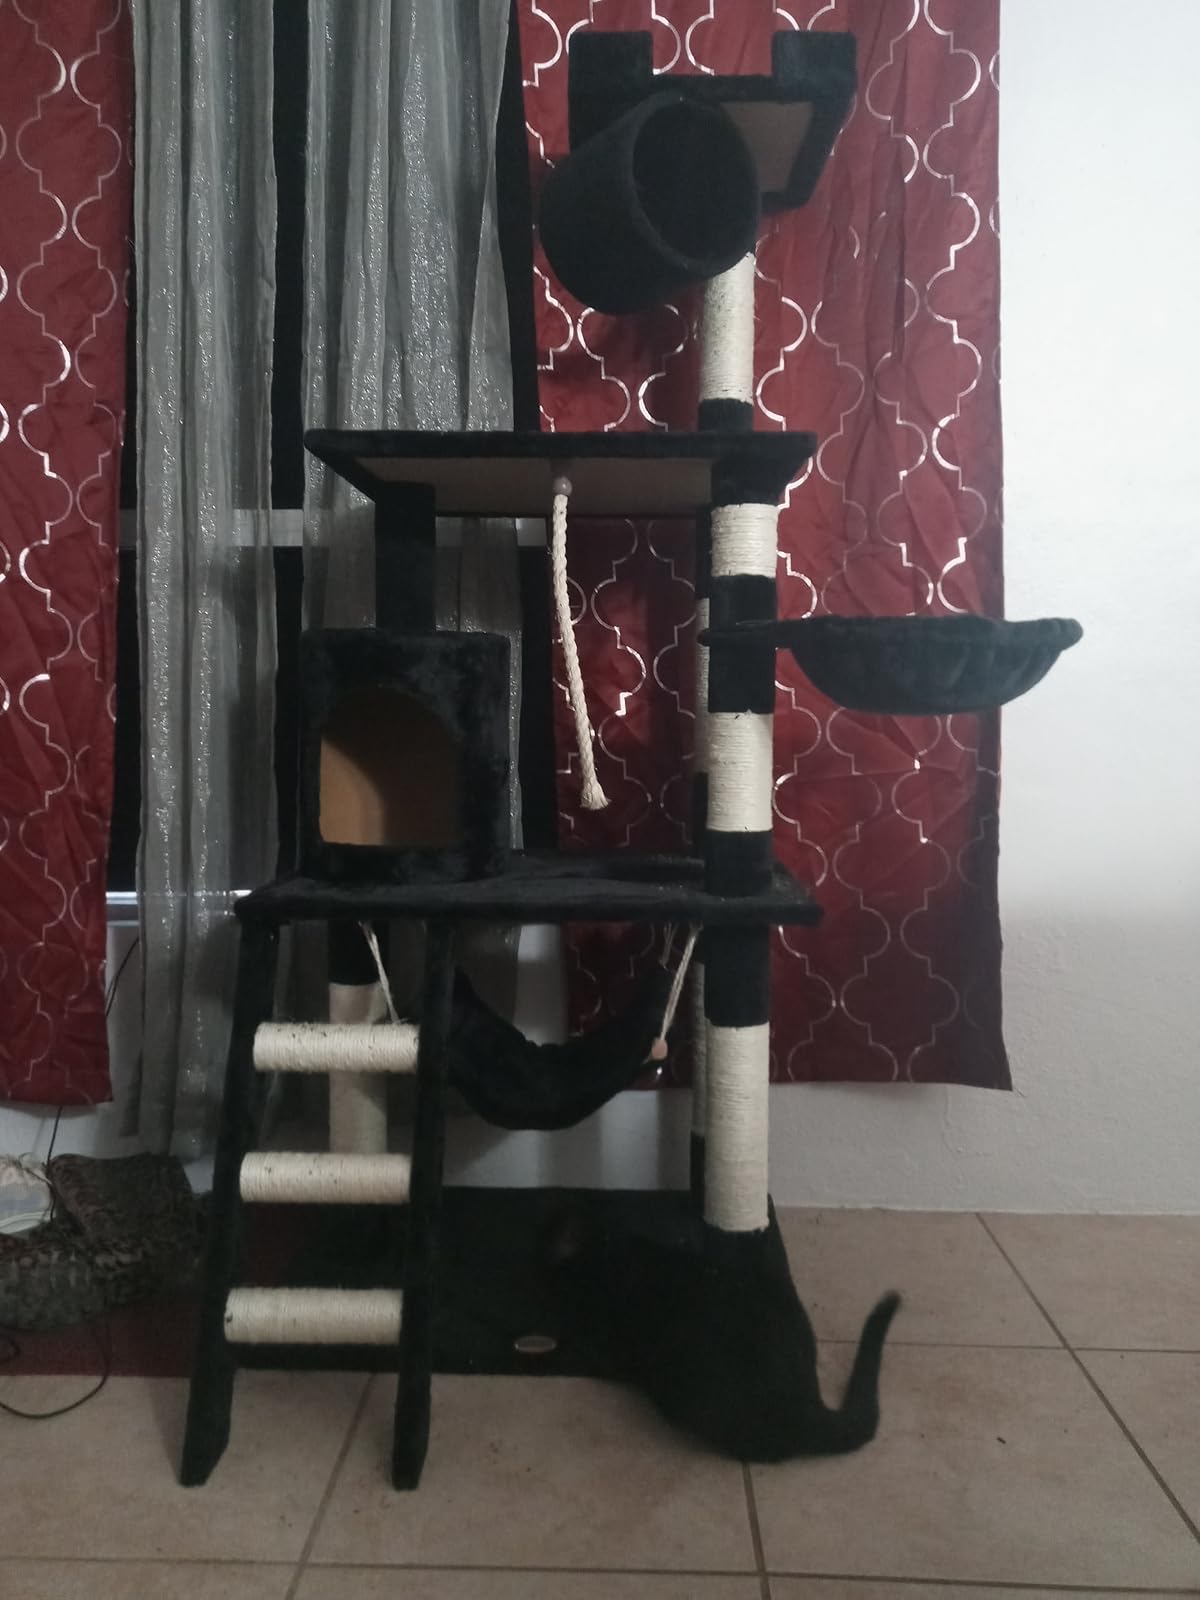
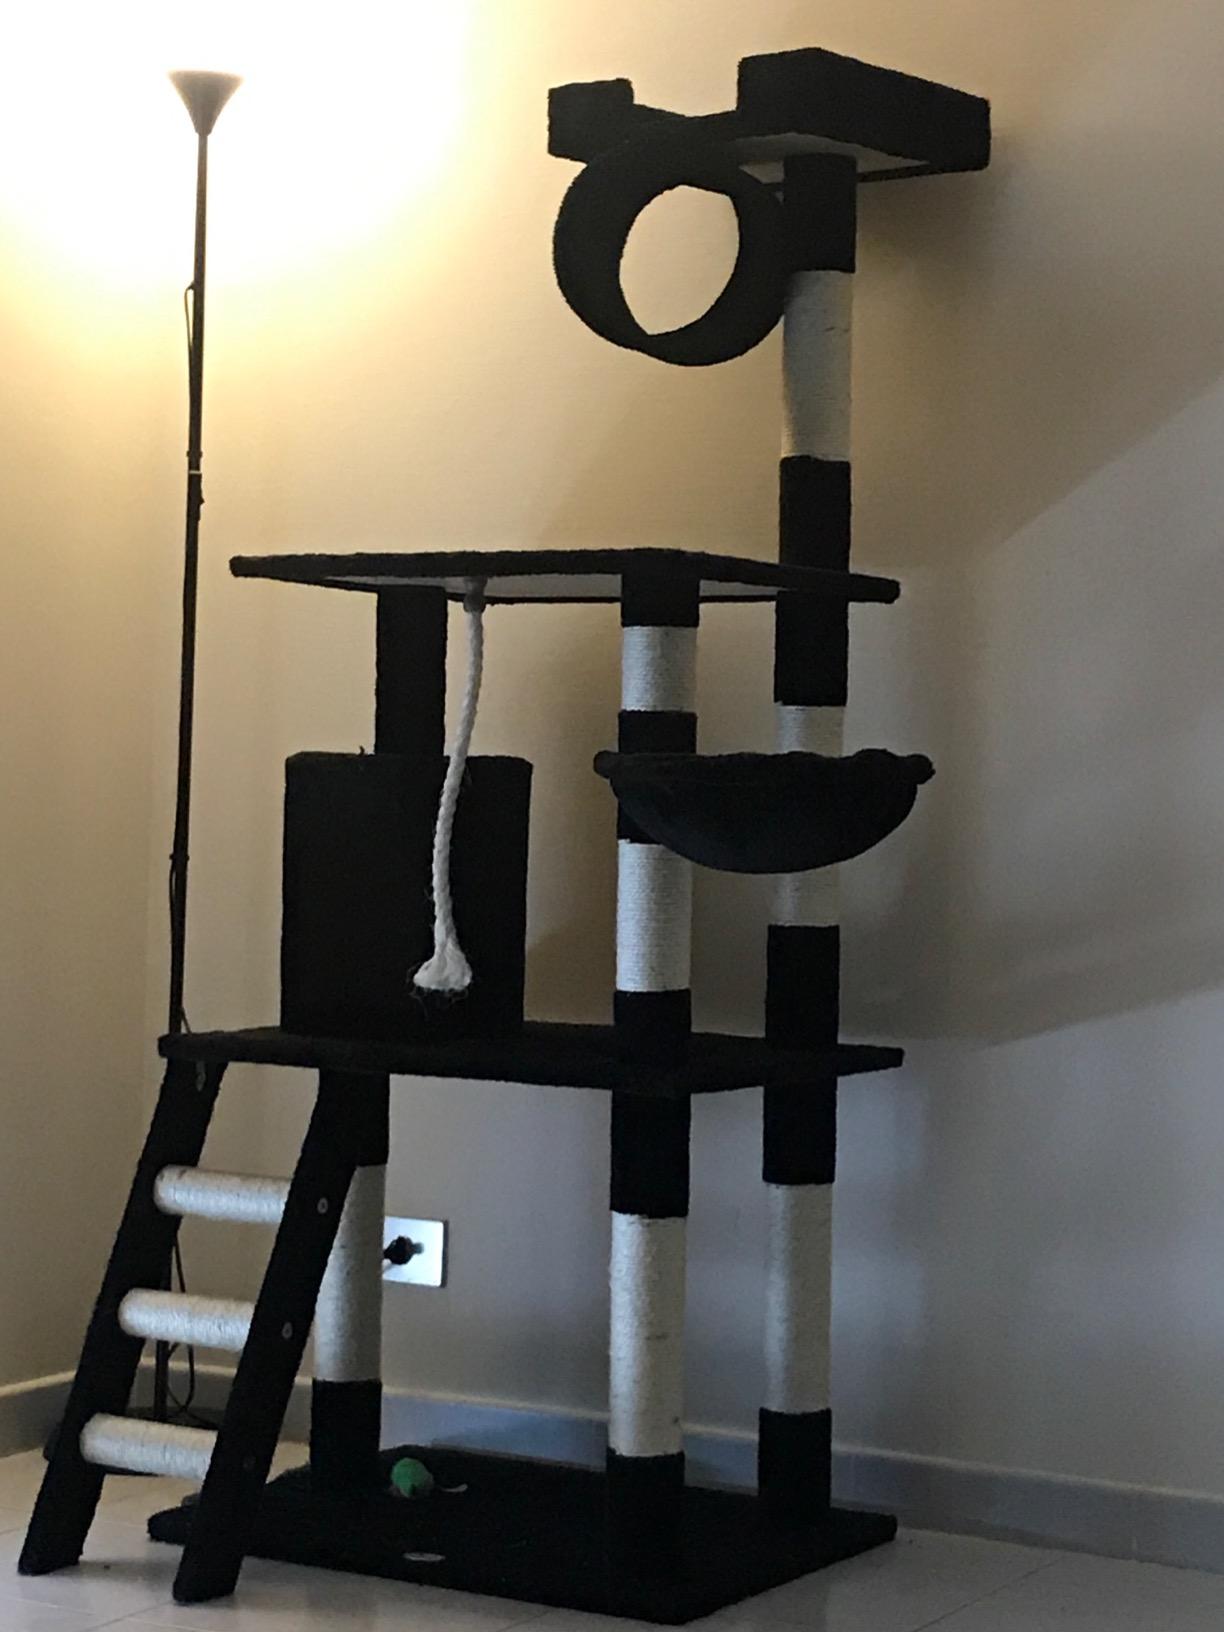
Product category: items_cat tree
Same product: yes